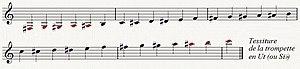
Tessiture de la trompette commune (écrite dans la tonalité de l'instrument). Copie d'écran Sibelius.
Pour les instruments à trois pistons, en particulier les petits cuivres, comme la trompette, ou le cornet à pistons la modulation de la note s'opère à la fois par un contrôle du mode harmonique de résonance et la modification de la note fondamentale par l'allongement artificiel de la colonne d'air.